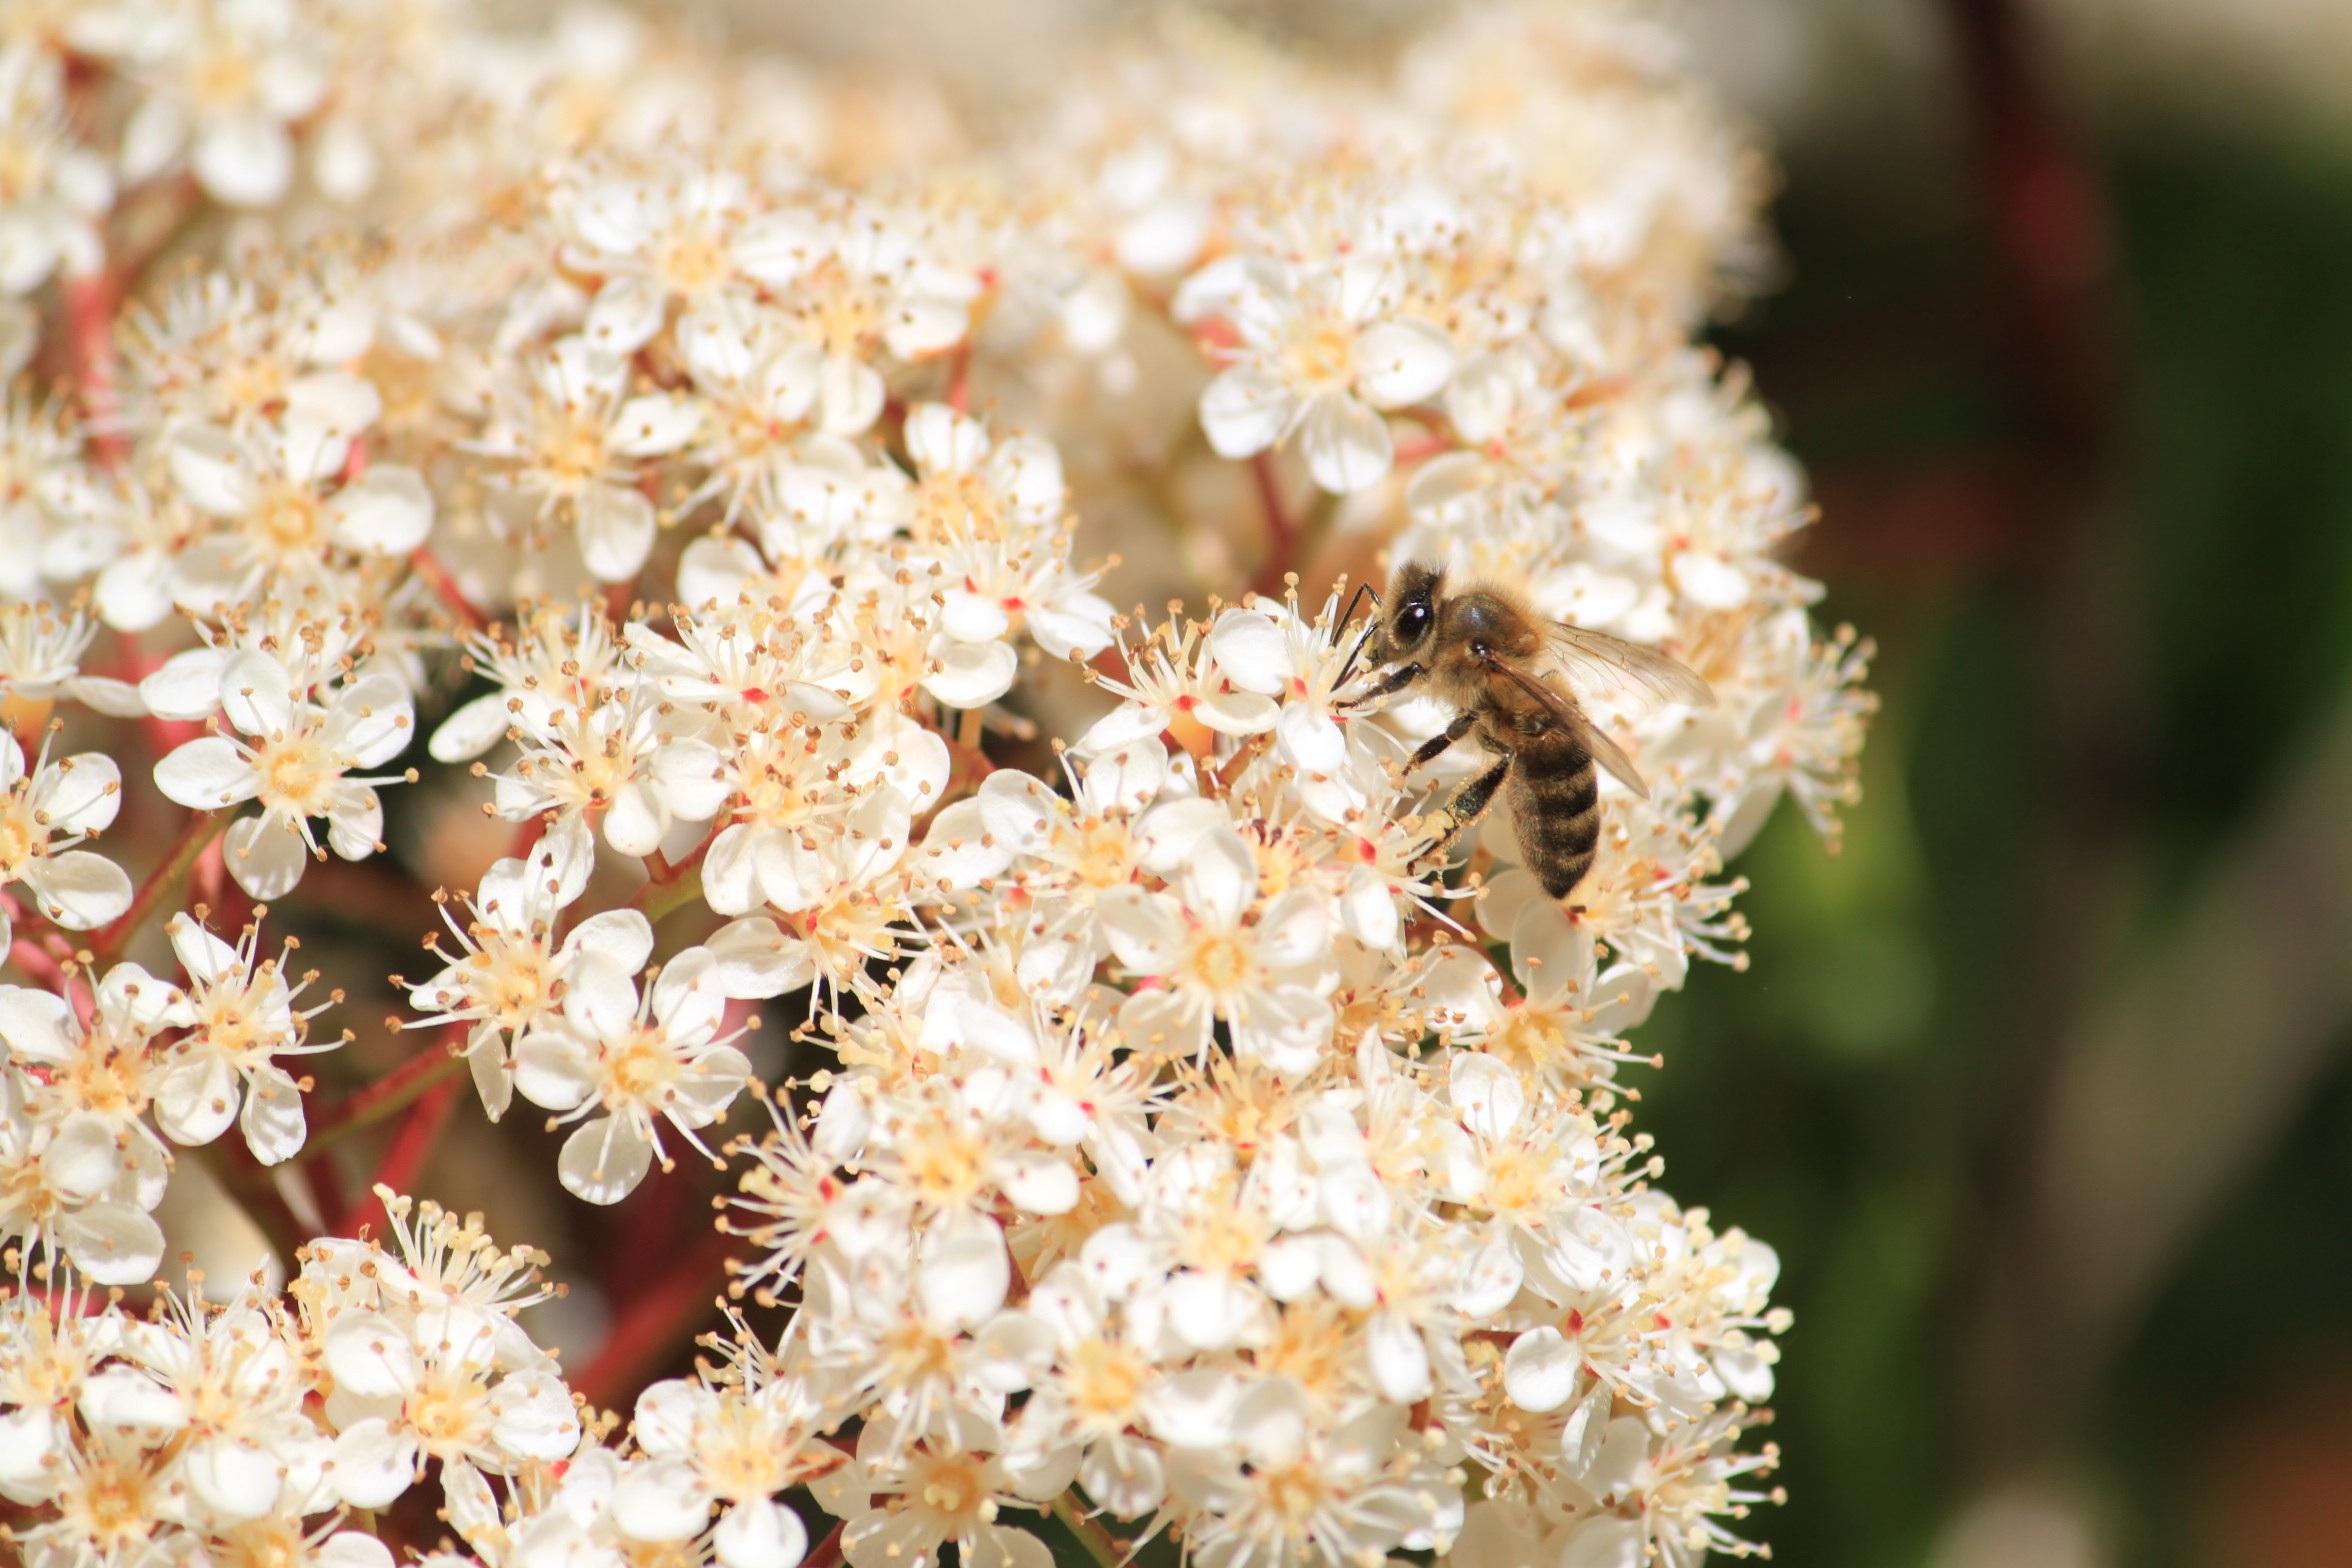
nature, branch, blossom, plant, flower, petal, pollen, spring, produce, insect, botany, flora, close up, shrub, bee, macro photography, flowering plant, land plant